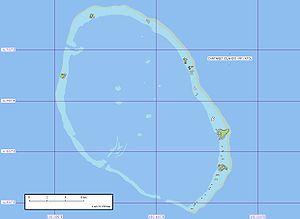
Les îles Carteret sont des îles de Papouasie-Nouvelle-Guinée situées 86 km au nord-est de l'île de Bougainville dans le Sud-Pacifique. L'atoll est un ensemble de petites et basses îles appelées Han, Jangain, Yesila, Yolasa et Piul, disposées en fer à cheval sur 30 km dans une direction nord-sud avec une superficie totale de seulement 0,6 km² et une hauteur maximale de 1,5 m au-dessus du niveau de la mer.